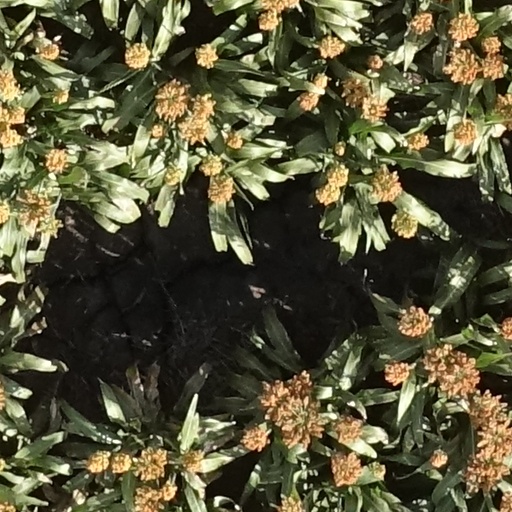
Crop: sorghum